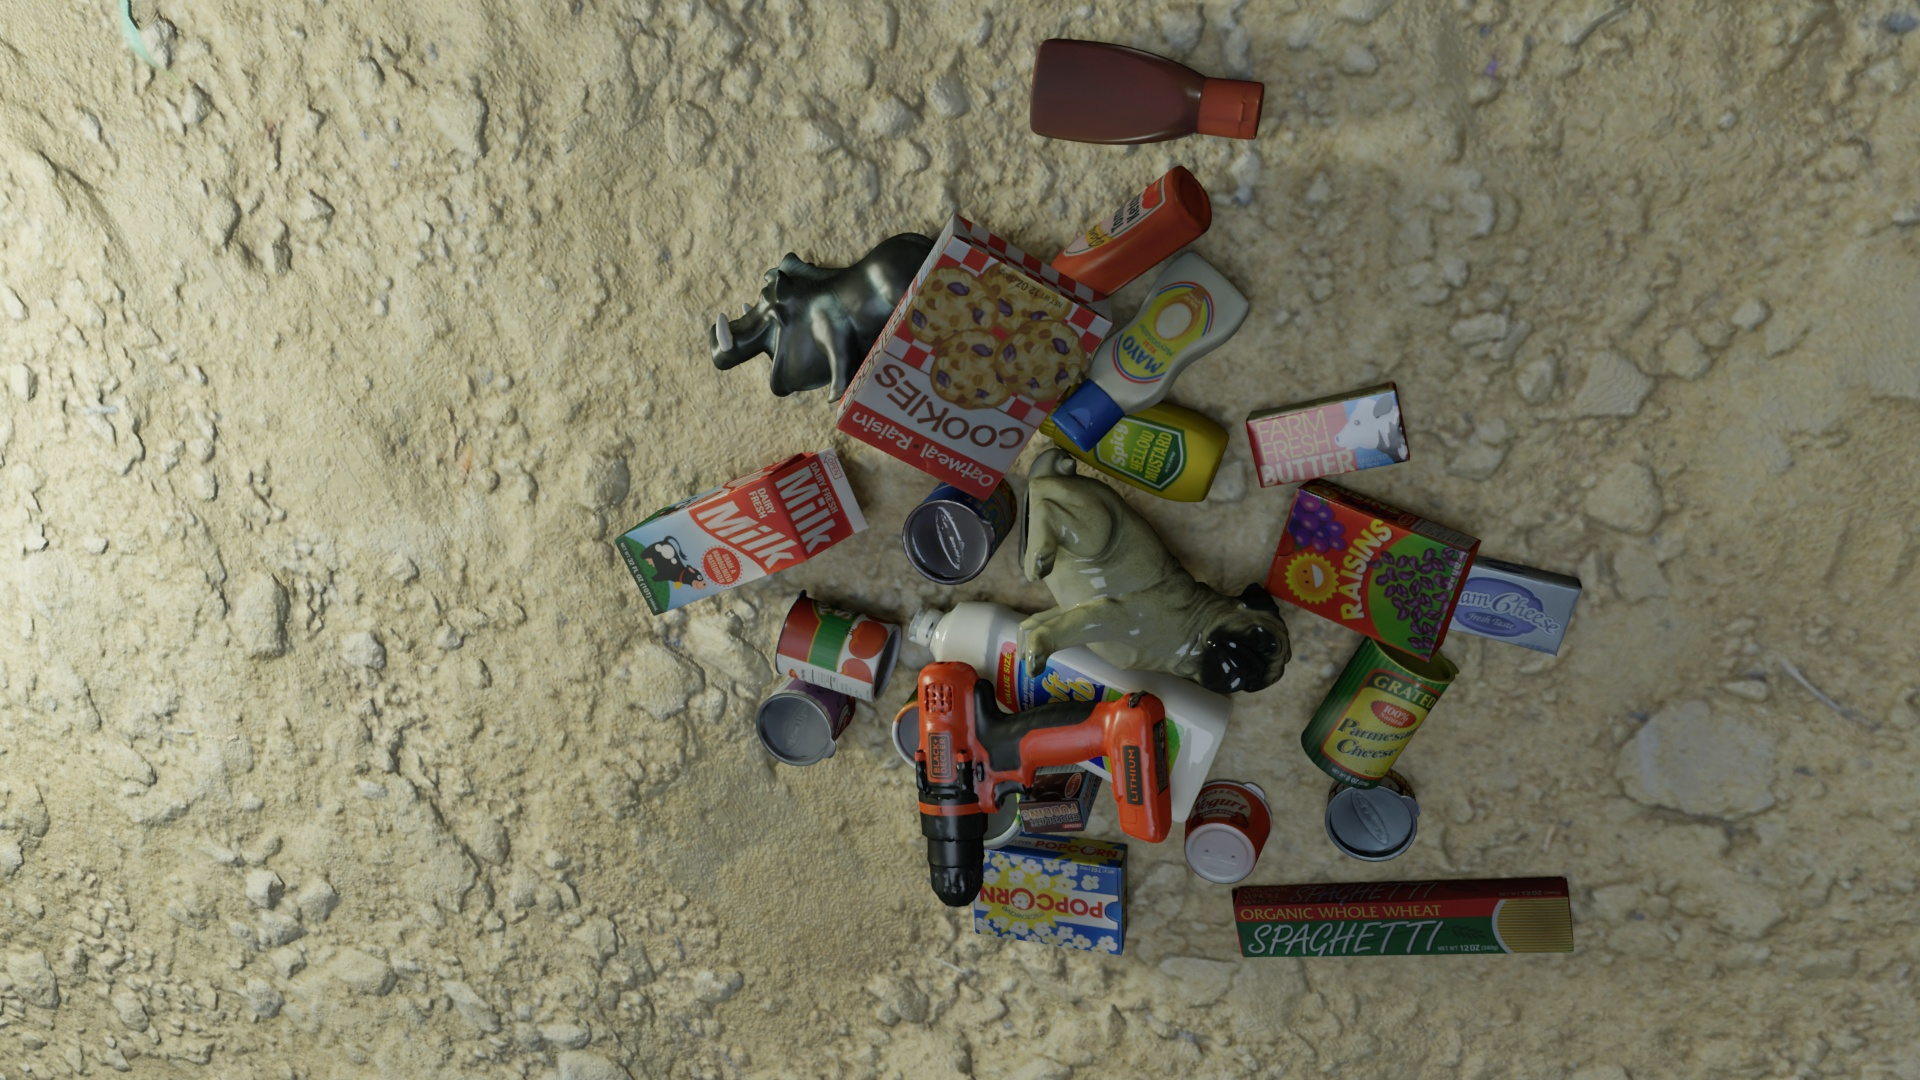
Question:
What are the eight normalized (x, y) image coordinates between 0 and 1 of the cuboid corners for the can of tomato sauce with the vibrant red and green label? Your answer should be a list of normalized (x, y) image coordinates between 0 and 1 with bottom face first then top face, all counter-clockwise.
Answer: [(0.450521, 0.648148), (0.465625, 0.567593), (0.472917, 0.577778), (0.459375, 0.653704), (0.398958, 0.619444), (0.414062, 0.539815), (0.424479, 0.551852), (0.410417, 0.626852)]